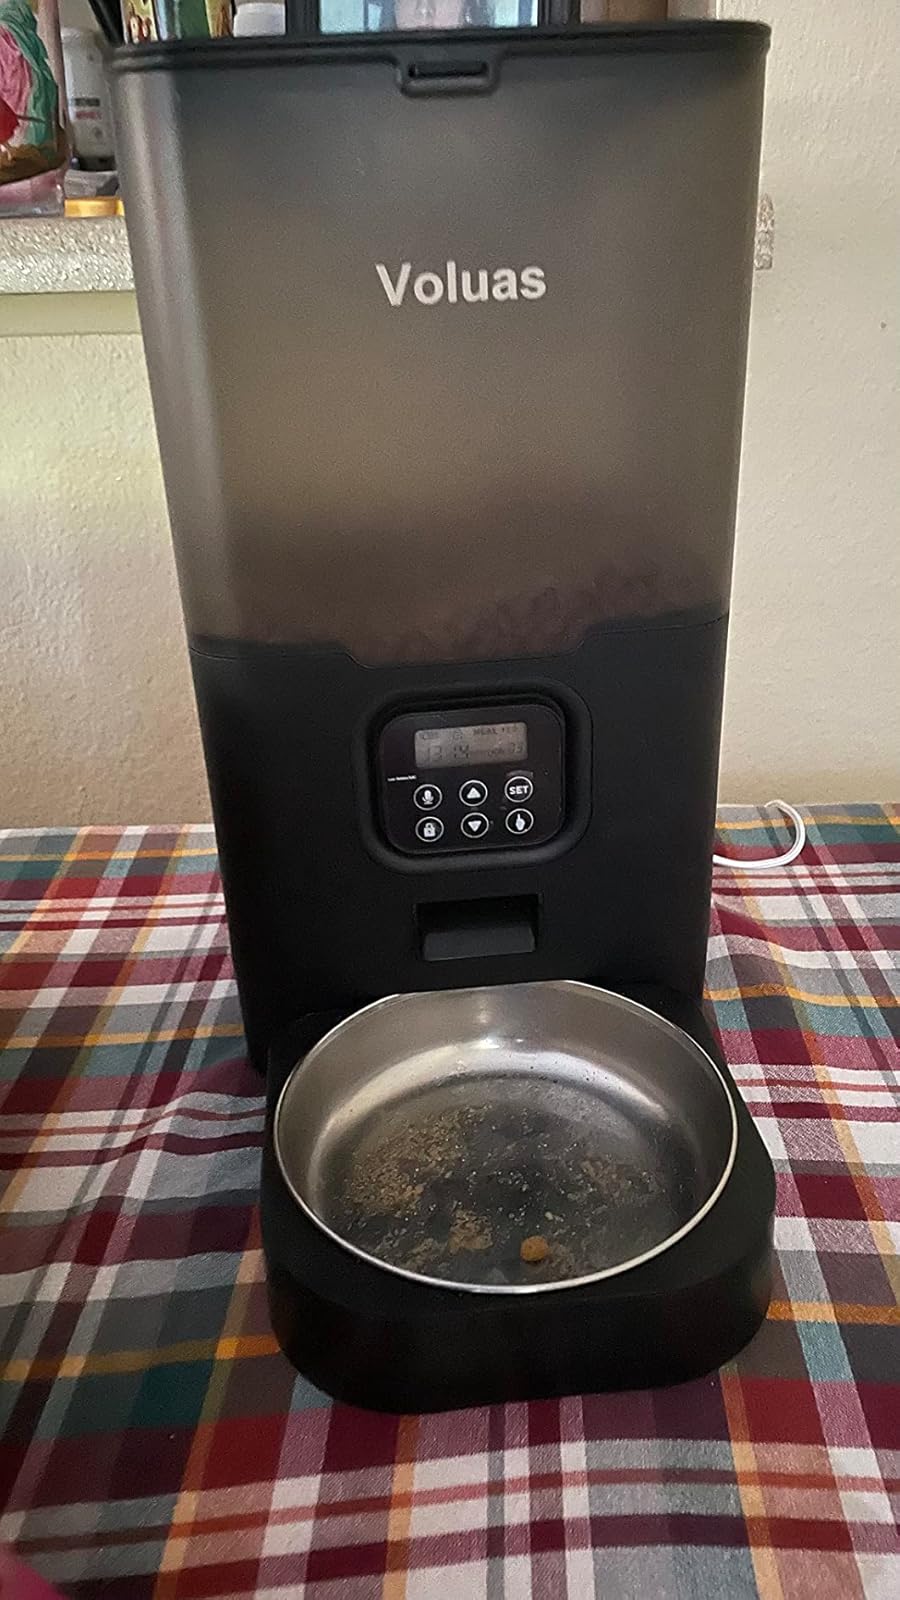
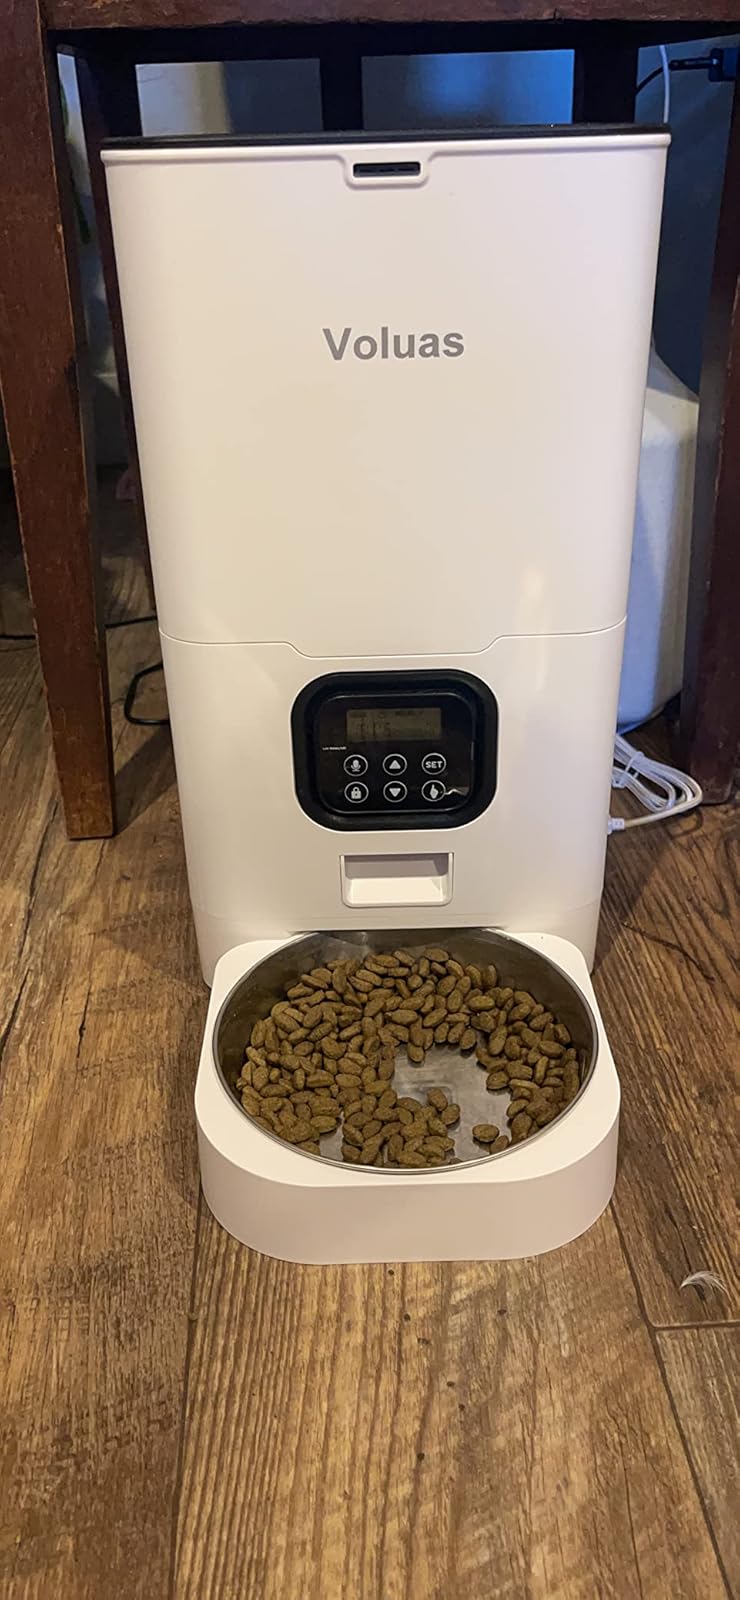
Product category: items_feeder
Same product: no